Trappes Hall

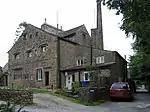
The house, in 2008

Trappes Hall is a historic building in Carleton-in-Craven, a village in North Yorkshire, in England.